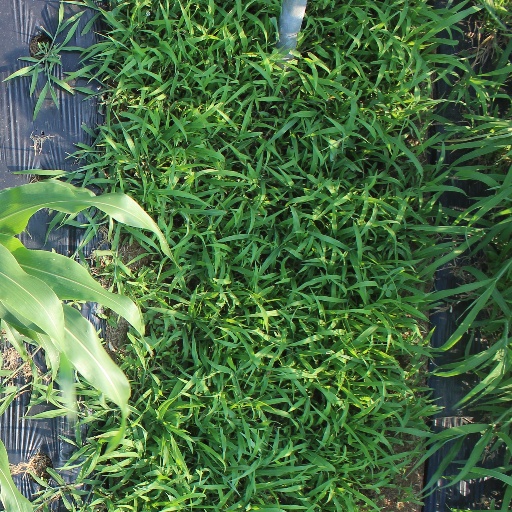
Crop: sorghum